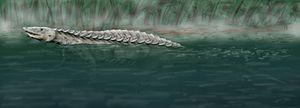
Les Aetosauria ou aétosaures forment un ordre fossile de reptiles diapsides herbivores, qui connut une brève période de prospérité au Trias supérieur.